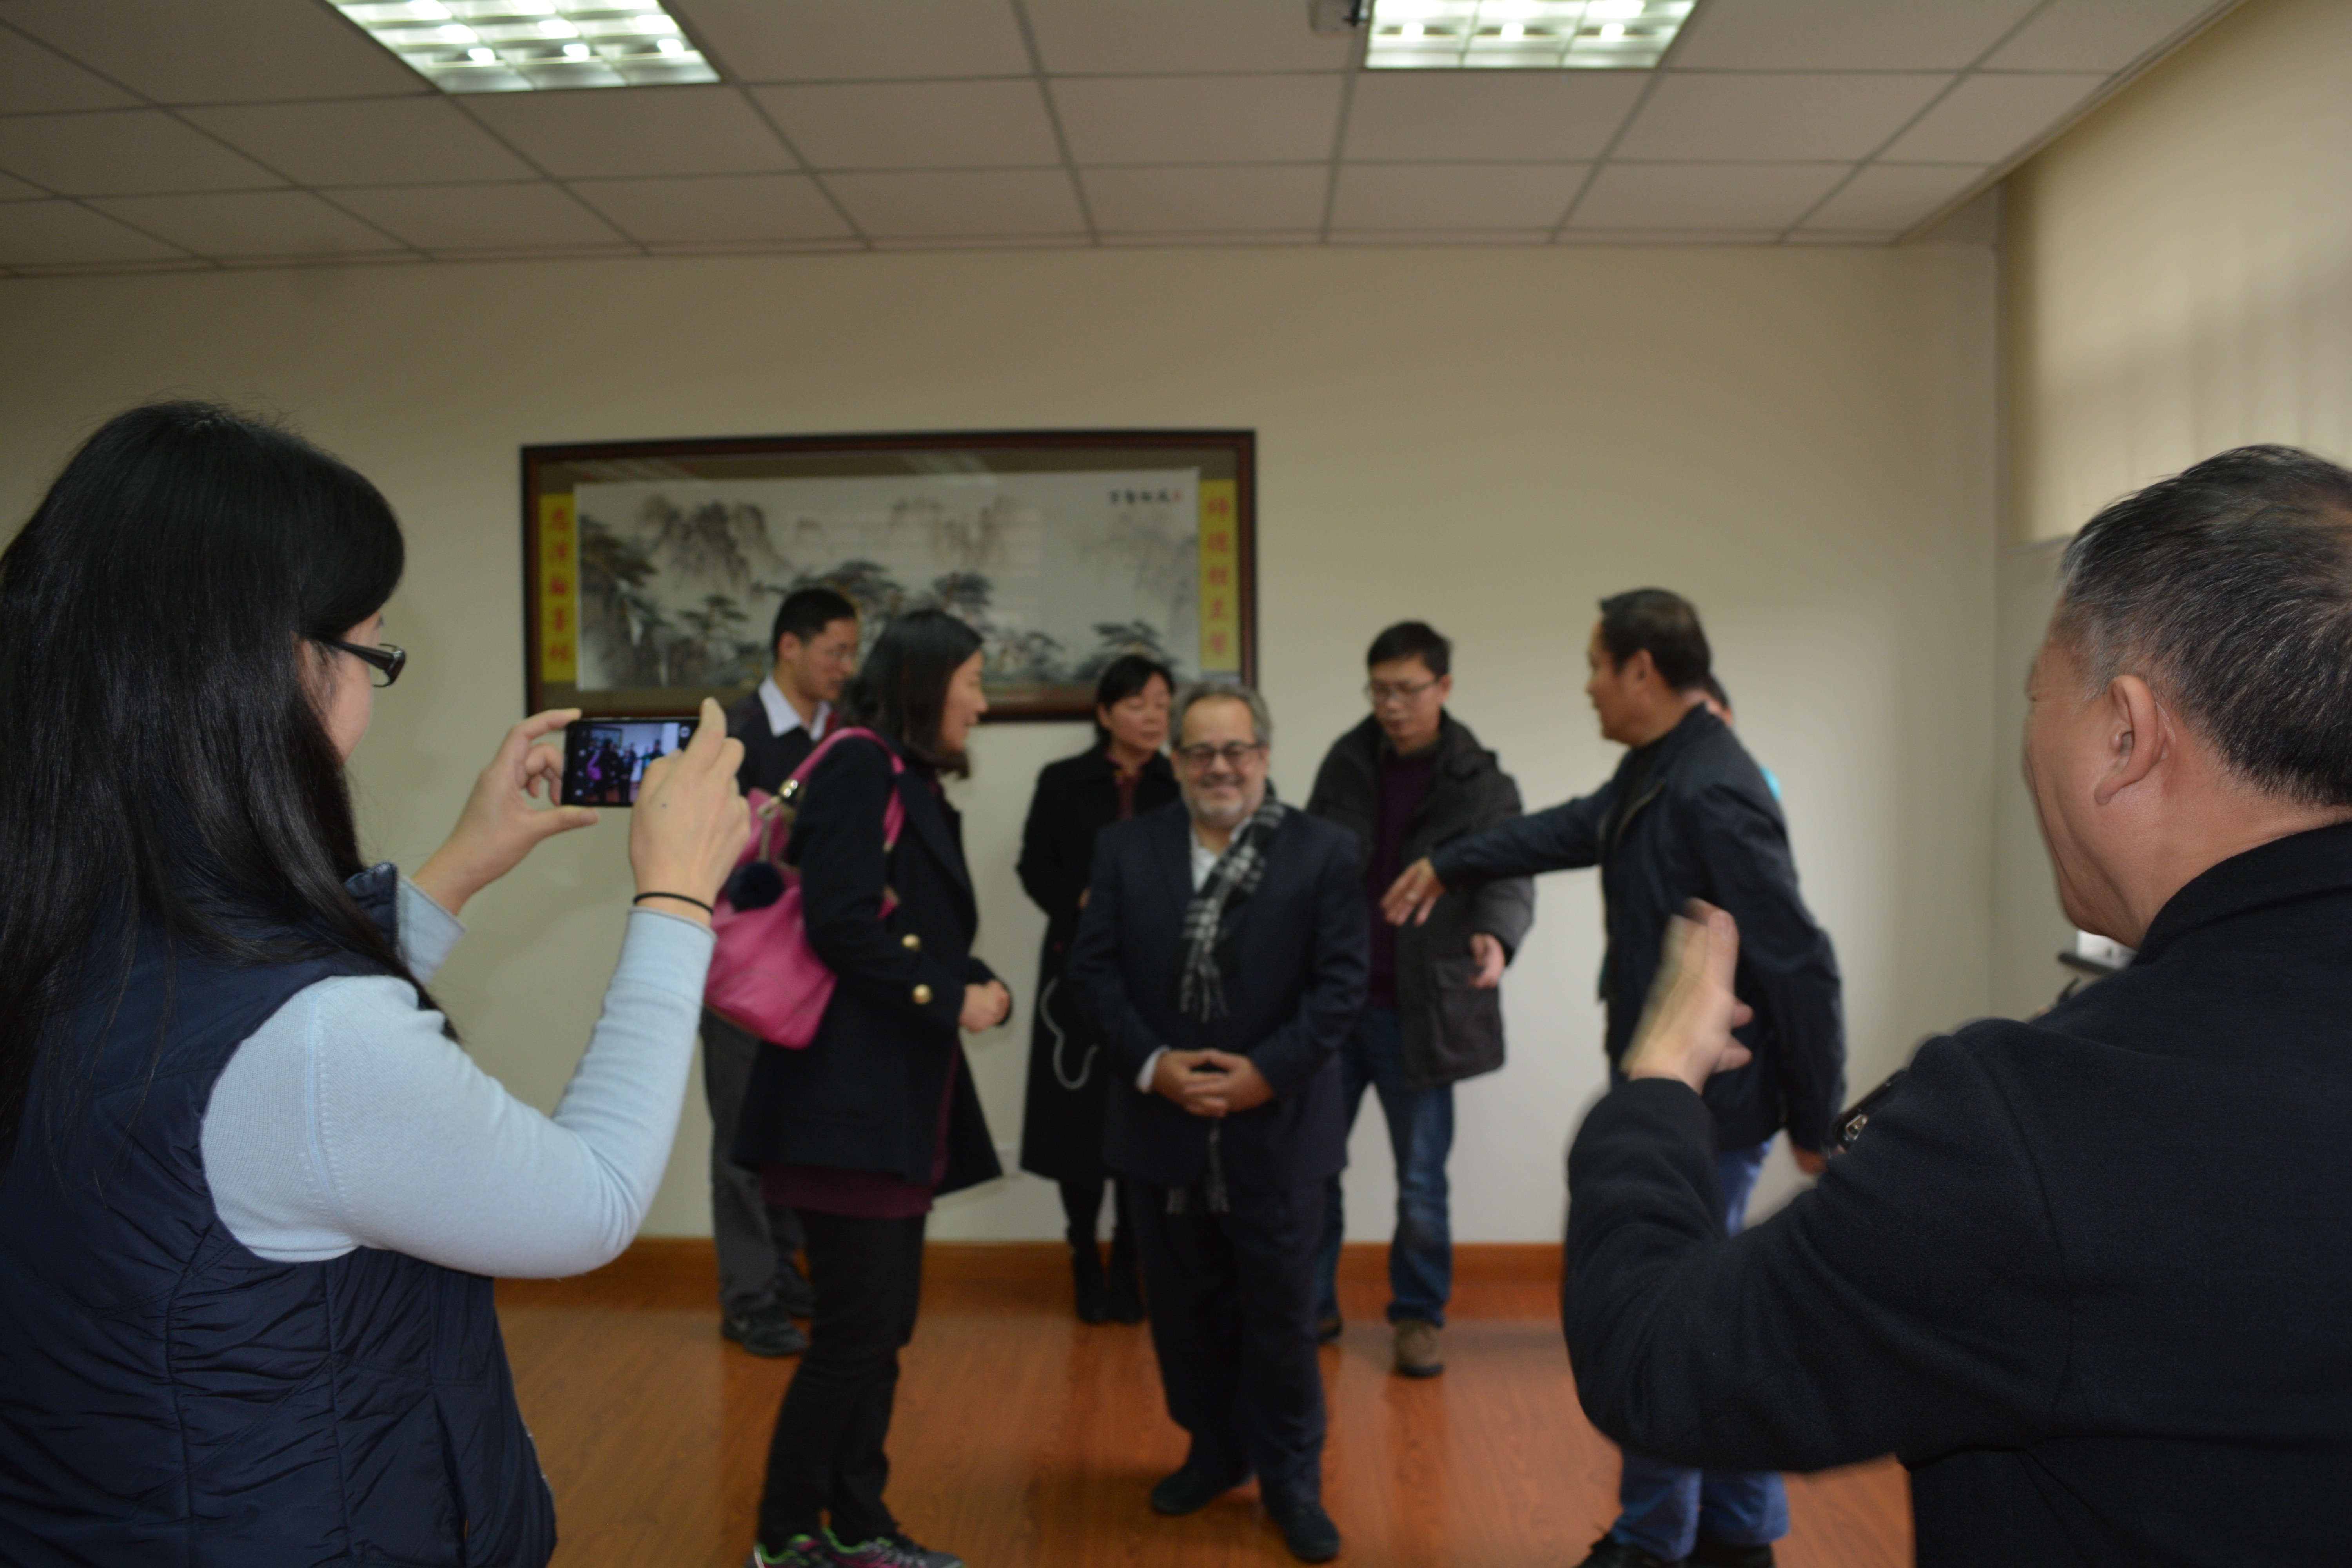
seminar, art exhibition